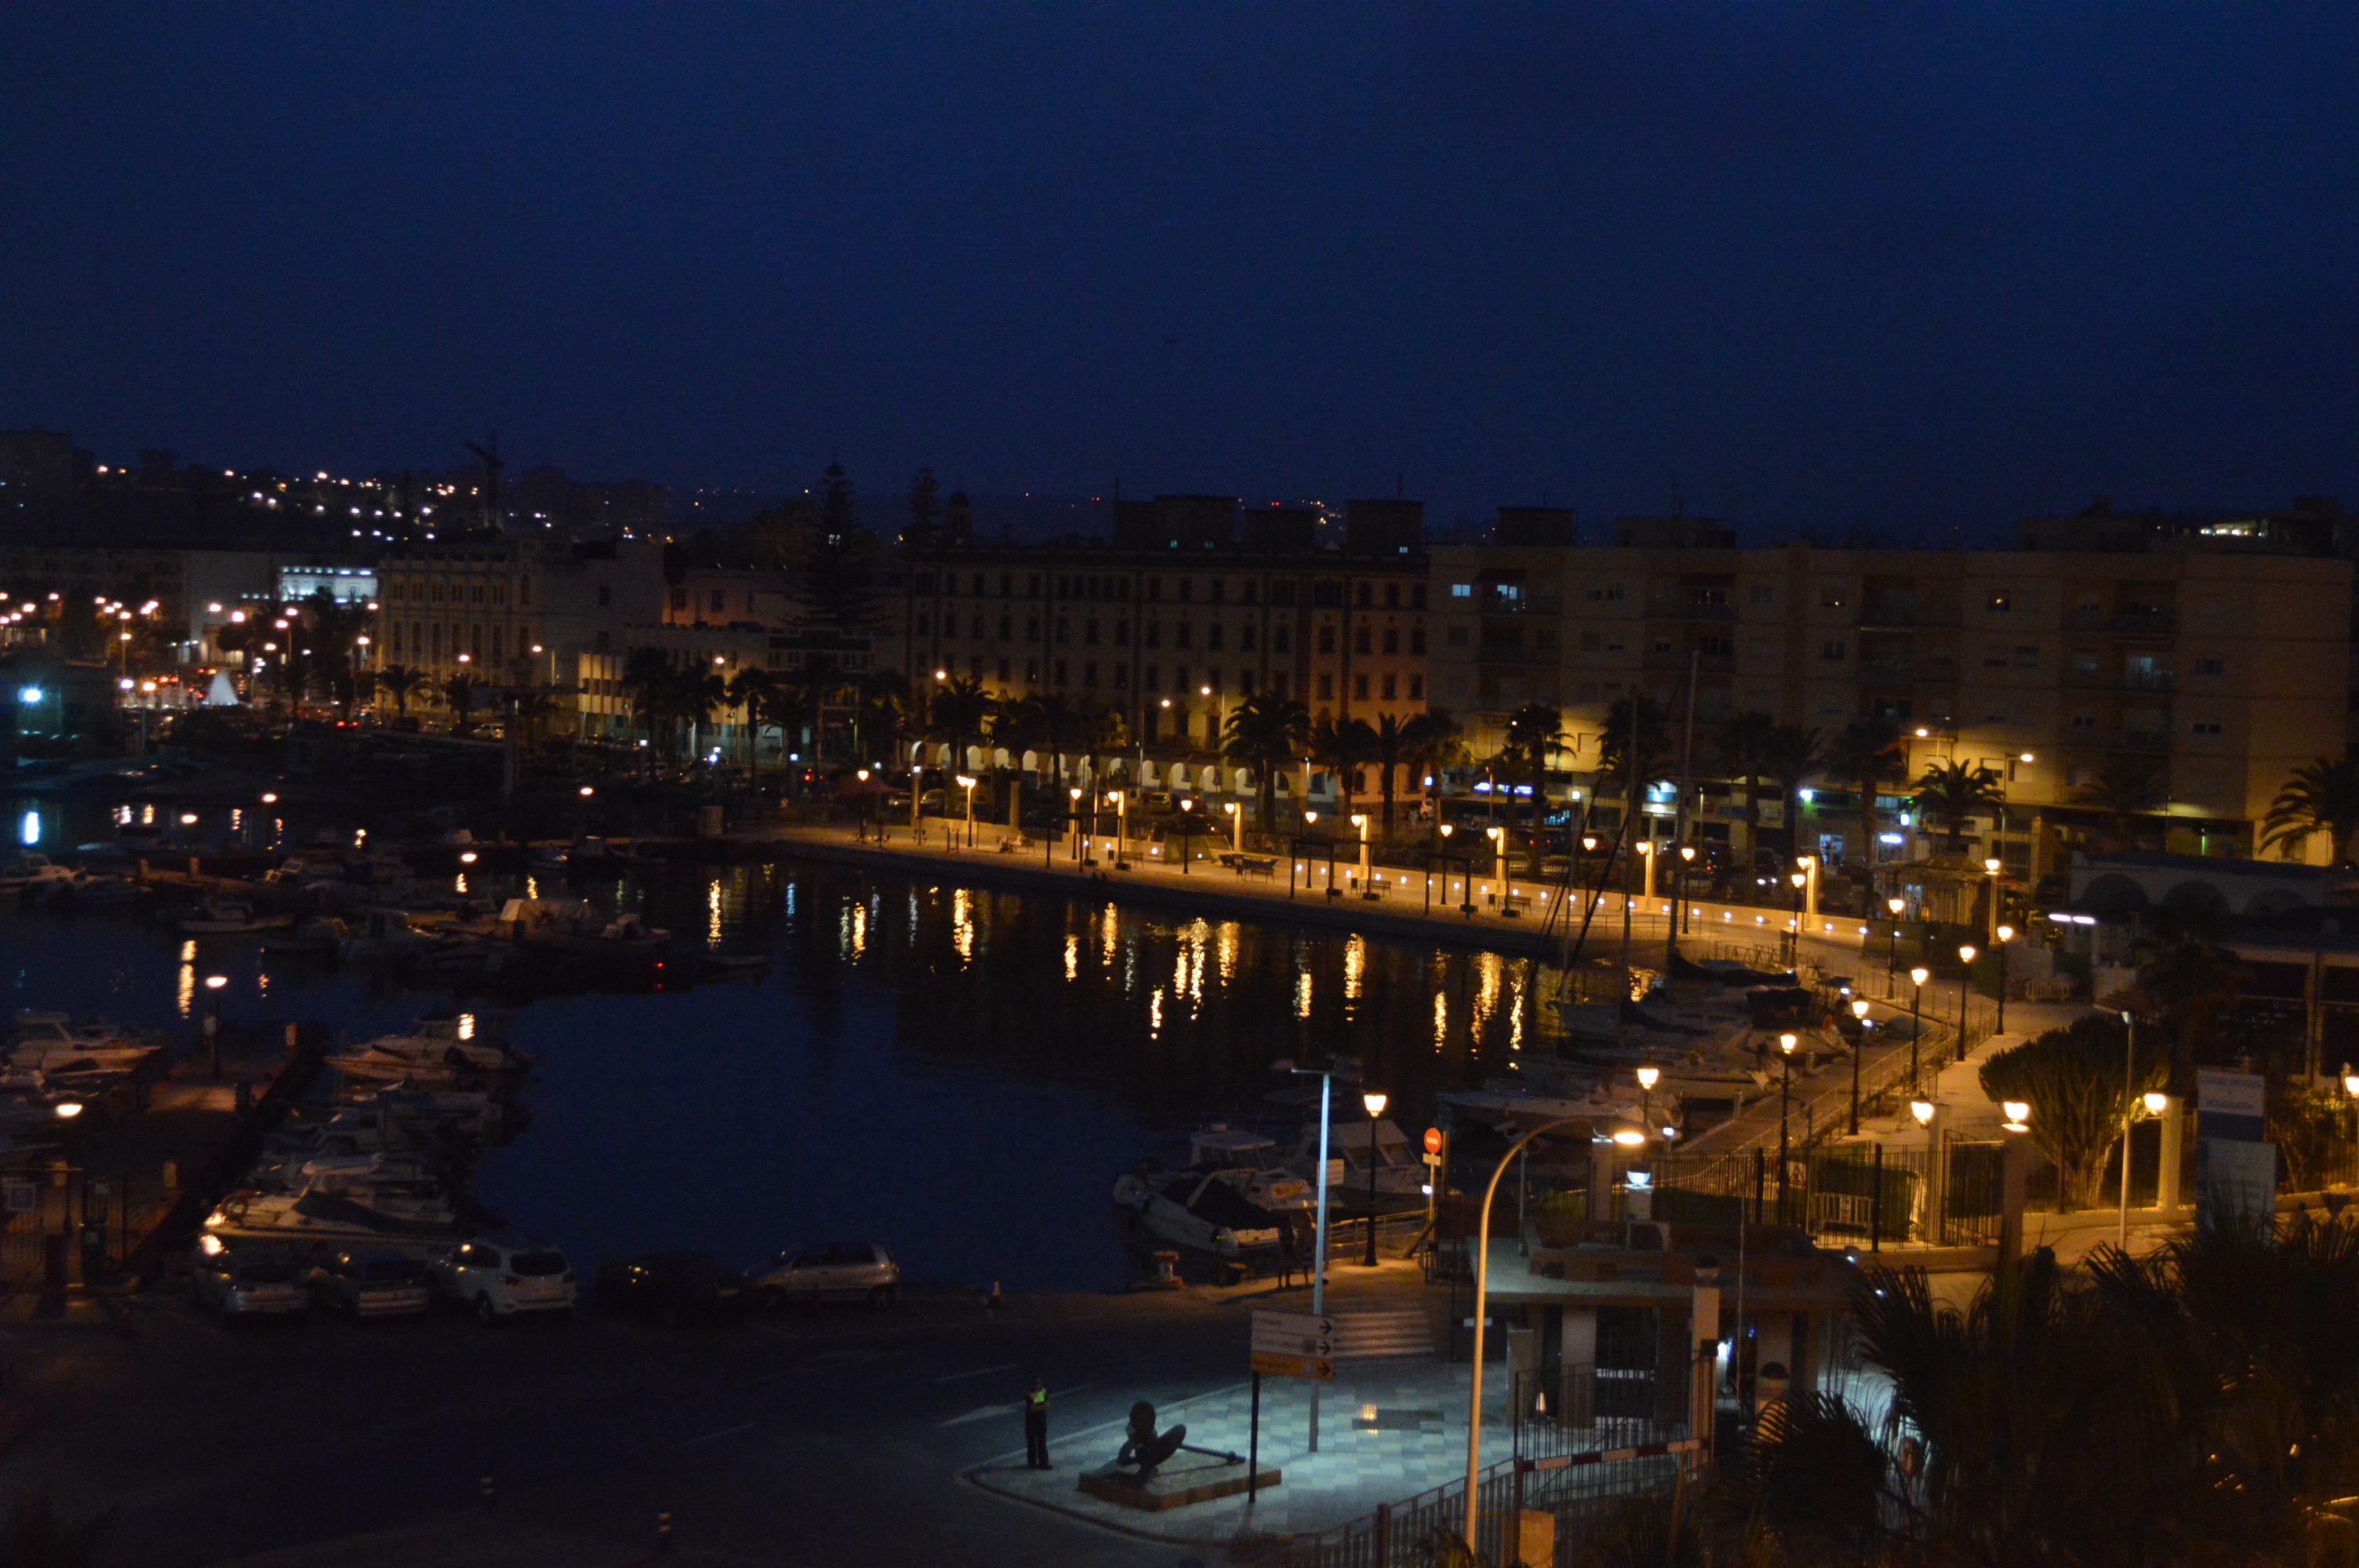
skyline, night, city, cityscape, downtown, dusk, evening, reflection, marina, urban area, human settlement